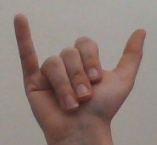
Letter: ya